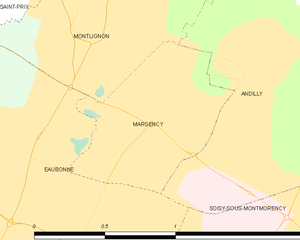
Carte des communes françaises Margency